History of Springfield, Massachusetts

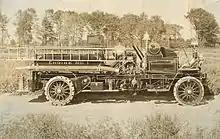
The first modern fire engine was manufactured in Springfield in 1905, by Knox Automobile. Springfield had the world's first modern fire department.

Today, the city of Springfield is known worldwide as the birthplace of the sport of basketball. In 1891, James Naismith, a theology graduate, invented the sport of basketball at the YMCA International Training School – now known as Springfield College – to fill-in the gap between the football and baseball seasons. The first game of basketball ever played took place in the Mason Square district of Springfield. (The game's score was 1 – 0). As of 2011, the exact spot where the first game took place is memorialized by an illuminated monument. The first building to serve as an indoor basketball court resides at Wilbraham & Monson Academy in suburban Wilbraham, and has since been converted into a dormitory (Smith Hall). In 1912, the first ever specifically crafted basketball was produced in Springfield by the Victor Sporting Goods Company. As of 2011, Springfield-based Spalding is the world's largest producer of basketballs, and produces the official basketball of the National Basketball Association.